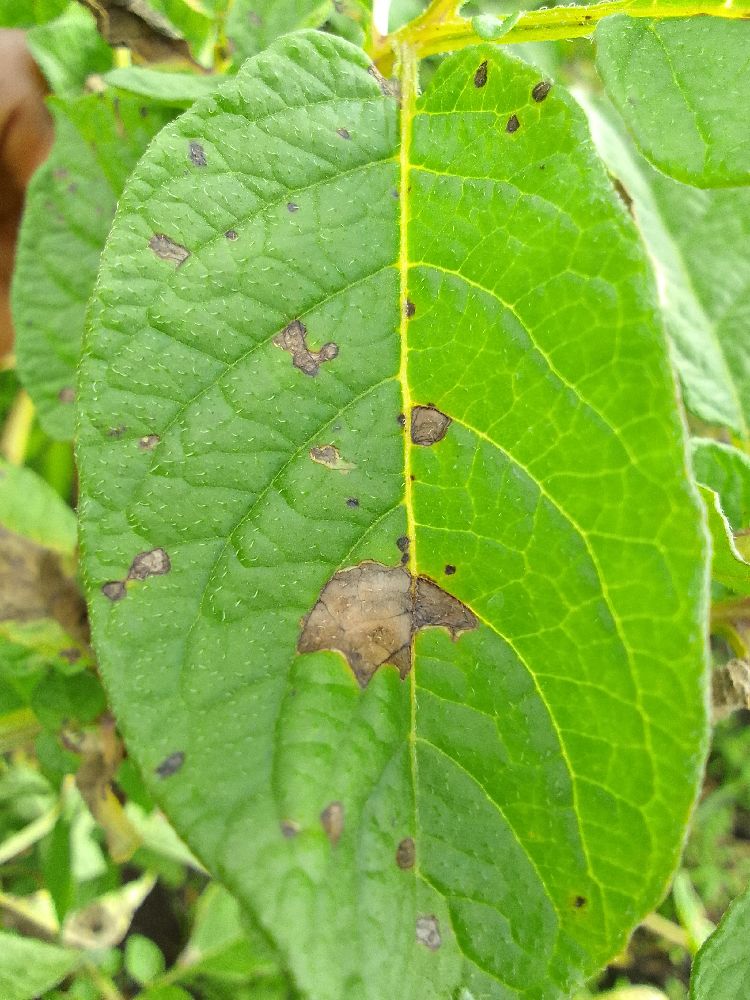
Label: Late blight